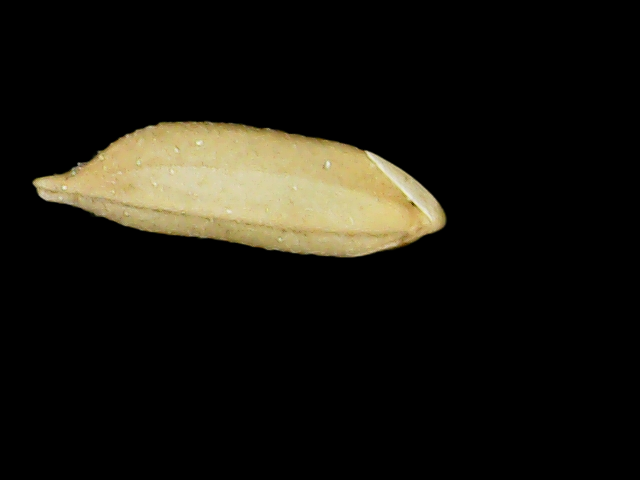
Rice variety: Binadhan12